Aboud

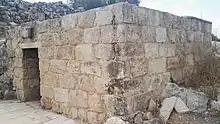
Near the ruined St Barbara church, 2017

Mokata 'Abud, an archeological site located on the northwestern outskirts of the village, contains a necropolis believed to date back to the first century CE. The necropolis features a two-chamber tomb with loculi along with an elaborate portico adorned with wreaths, rosettes, and grapes, similar to those found in Jerusalem and in other locations in West Samaria. Peleg-Barkat conclude that Mokata 'Abud and other similar tombs in Samaria were built by local Jewish elites inspired by the elaborate tombs of the Jewish elite of Jerusalem. While Magen has linked them to the exodus of Jewish craftsmen from Jerusalem to Samaria before the siege of Jerusalem in 70 CE.